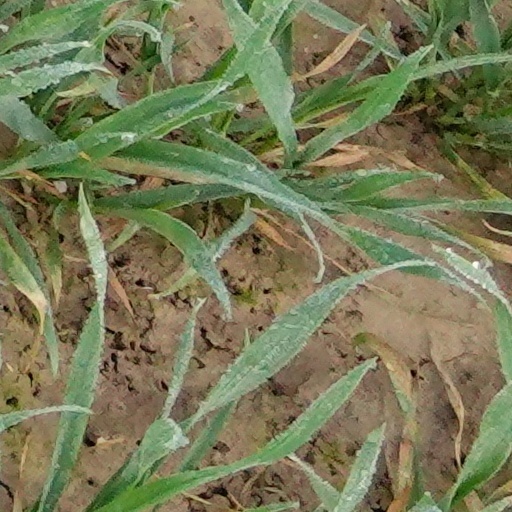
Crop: wheat